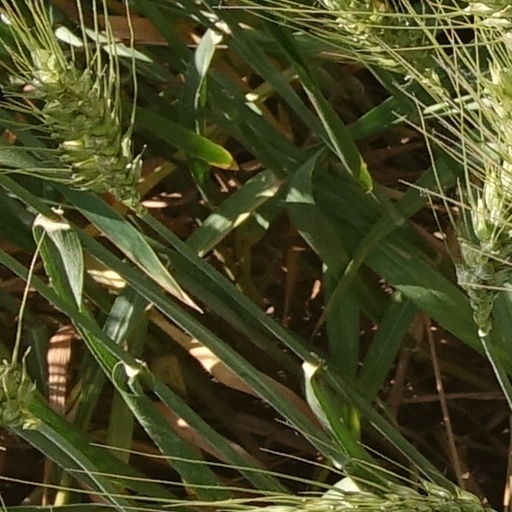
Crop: wheat